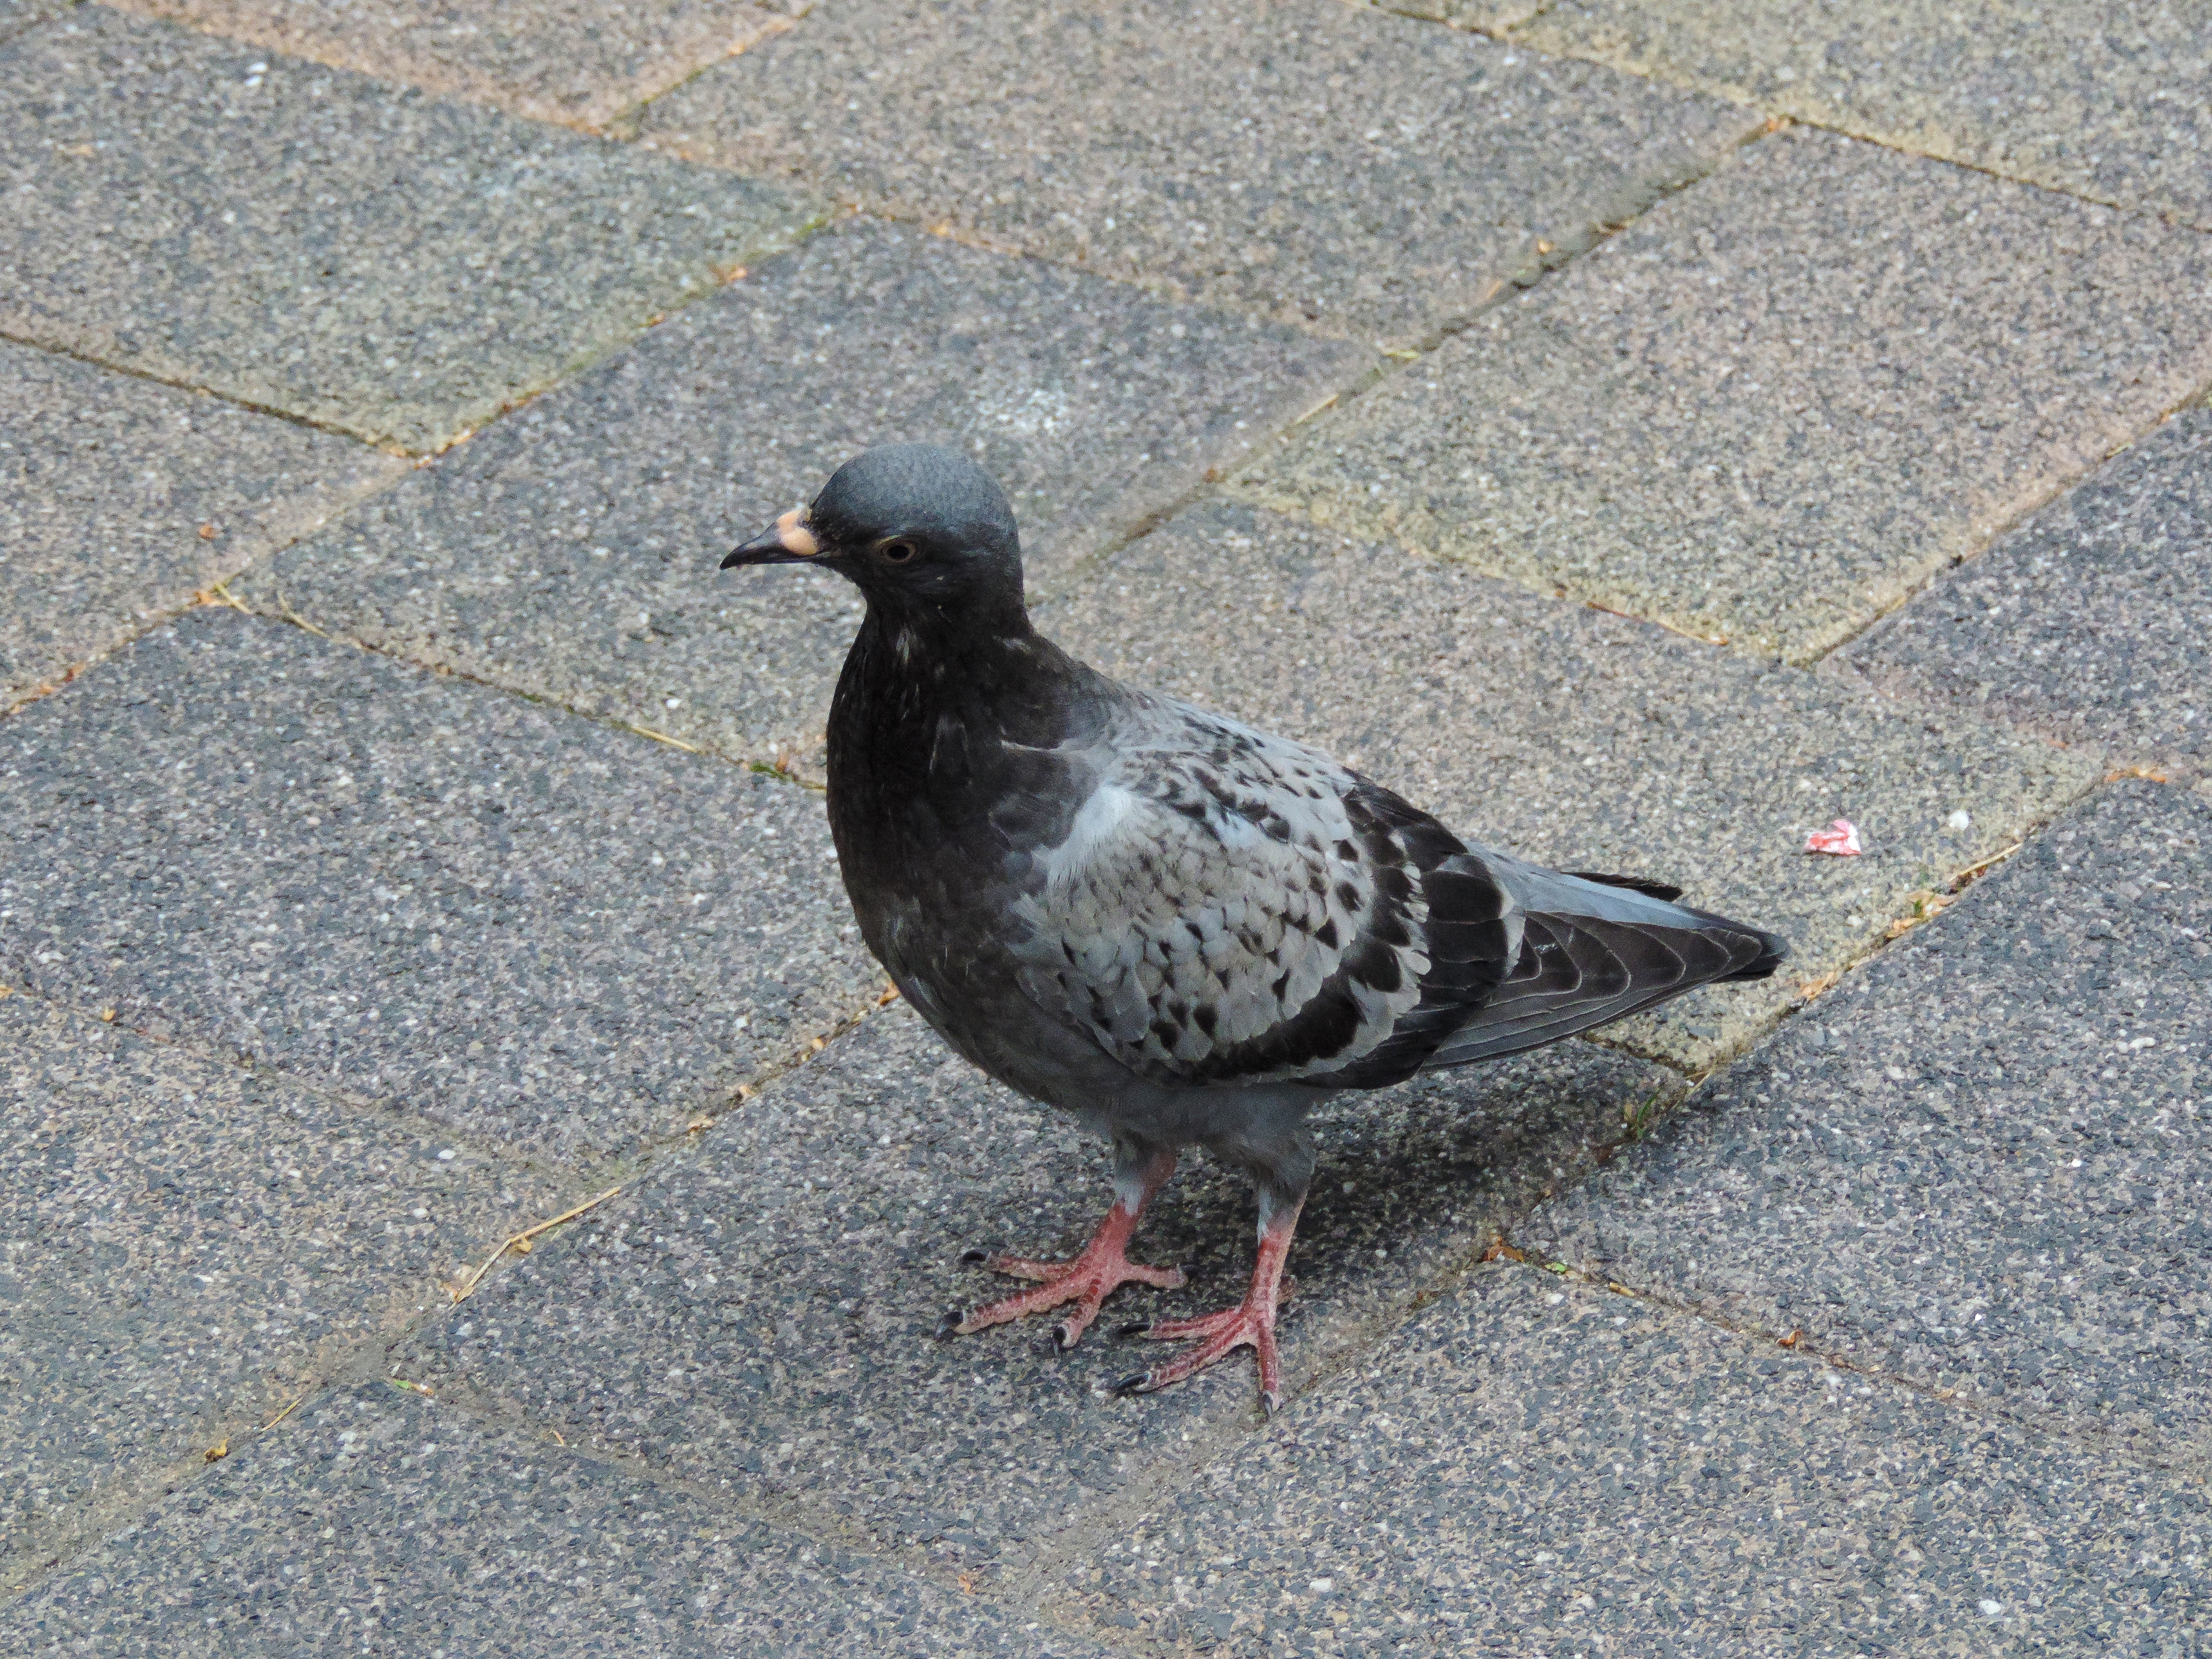
bird, wildlife, flow, beak, fauna, dove, vertebrate, perching bird, pigeons and doves, cinclidae, stock dove